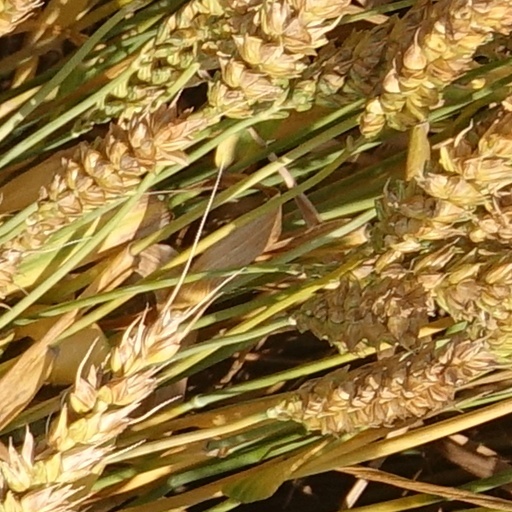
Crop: wheat